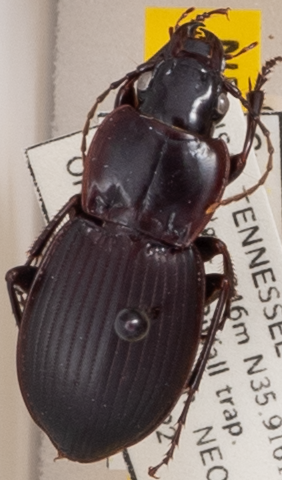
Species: Cyclotrachelus sigillatus
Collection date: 2022-06-22
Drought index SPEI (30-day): -0.58
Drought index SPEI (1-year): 0.23
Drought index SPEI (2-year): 0.03